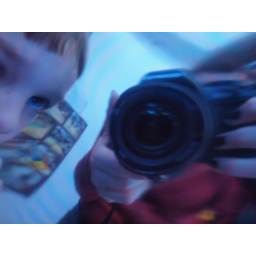
We have some blue reflective paper in the classroom. It really works!